Vestfold og Telemark

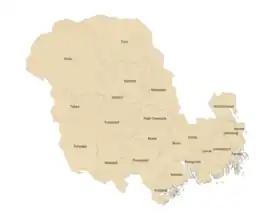

The largest urban areas of Vestfold og Telemark, sorted after population (municipalities in parentheses):